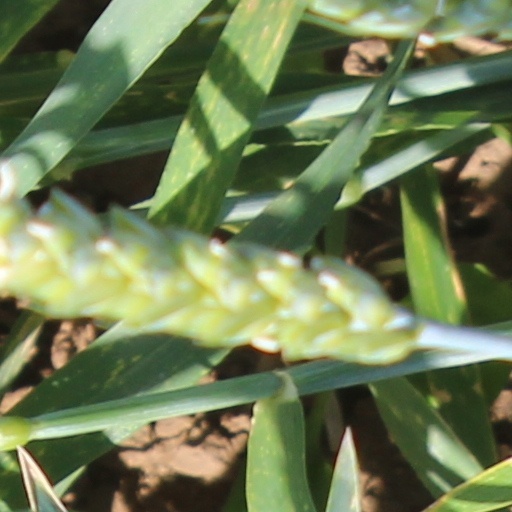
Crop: wheat